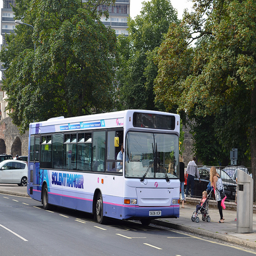
a blue red gray and white bus some people and trees
A woman pushing a stroller next to a bus on a city street.
A bus pulled over near a sidewalk with people on it.
City bus stopped on the side of a street with some pedestrians.
A bus is pulled up along a street for passengers.